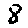
Label: 8